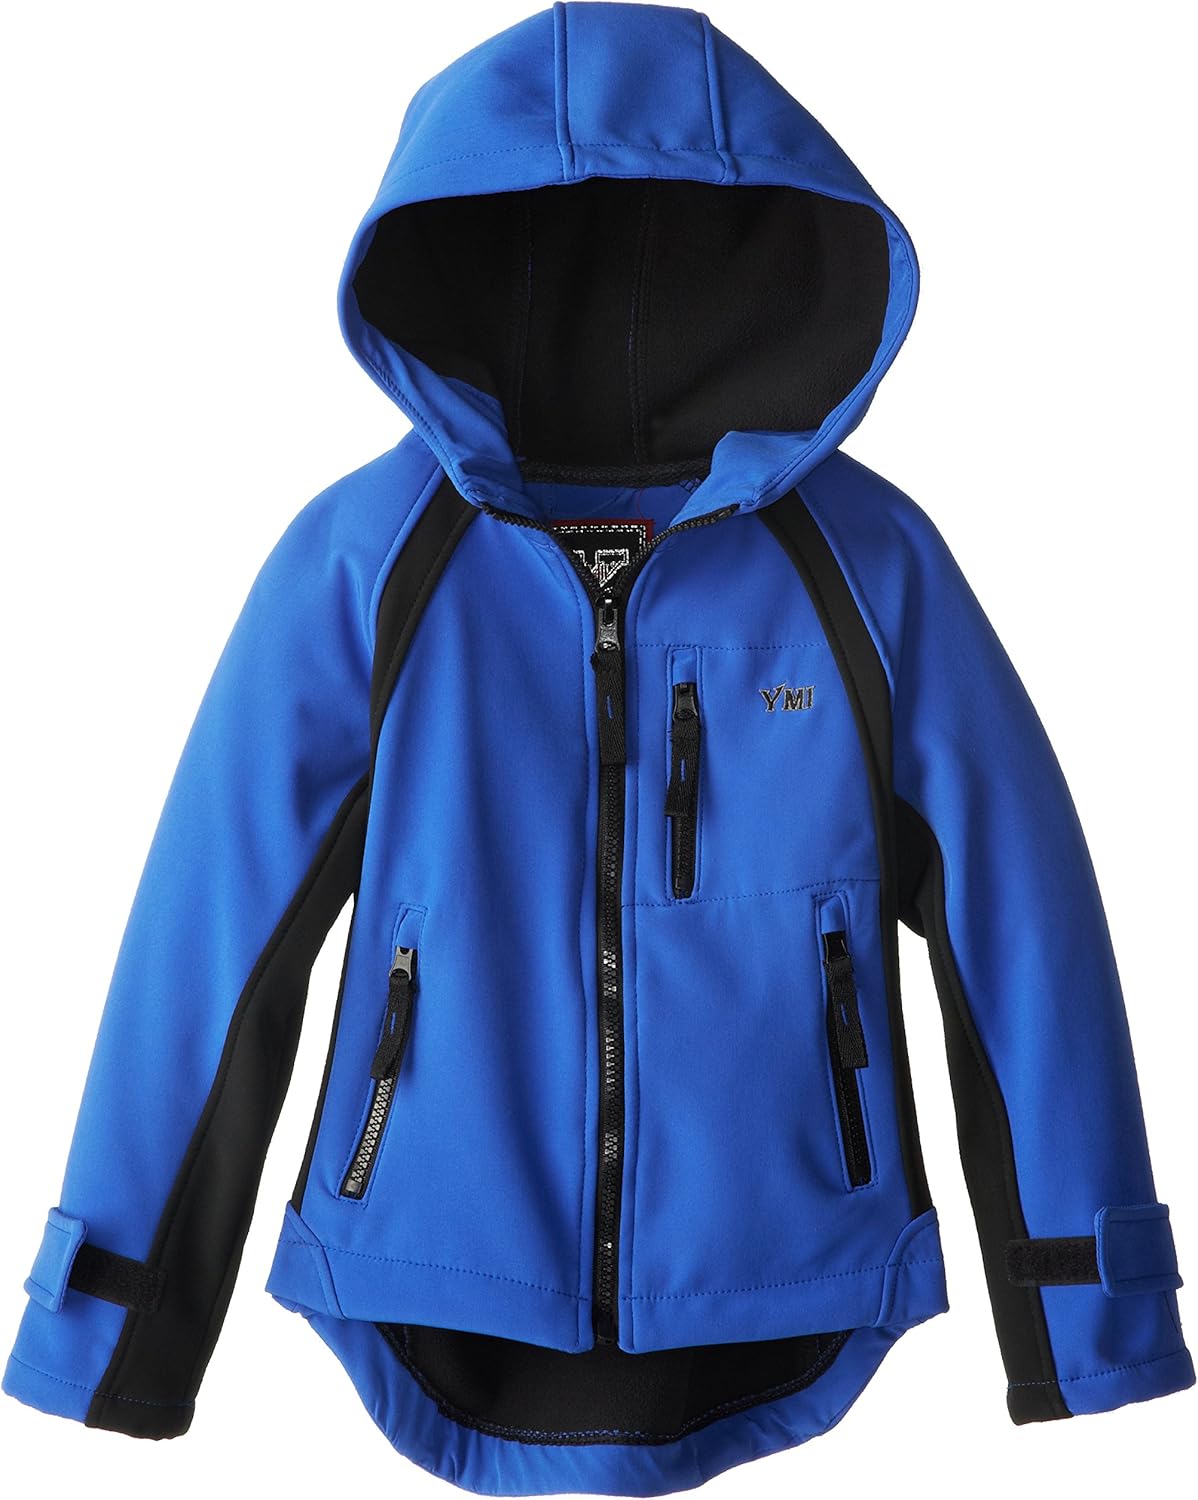
YMI Little Boys' Color Blocked Soft Shell Jacket with Hood
Category: AMAZON FASHION
Hooded Color Block Soft Shell Jacket with Contrast Panels, Contrast Lining and Zippers. Face Lining Cleanly Finished with Mesh
Features: 100% Polyester | Imported | Machine Wash | Contrast Panels | Contrast Lining and Zippers